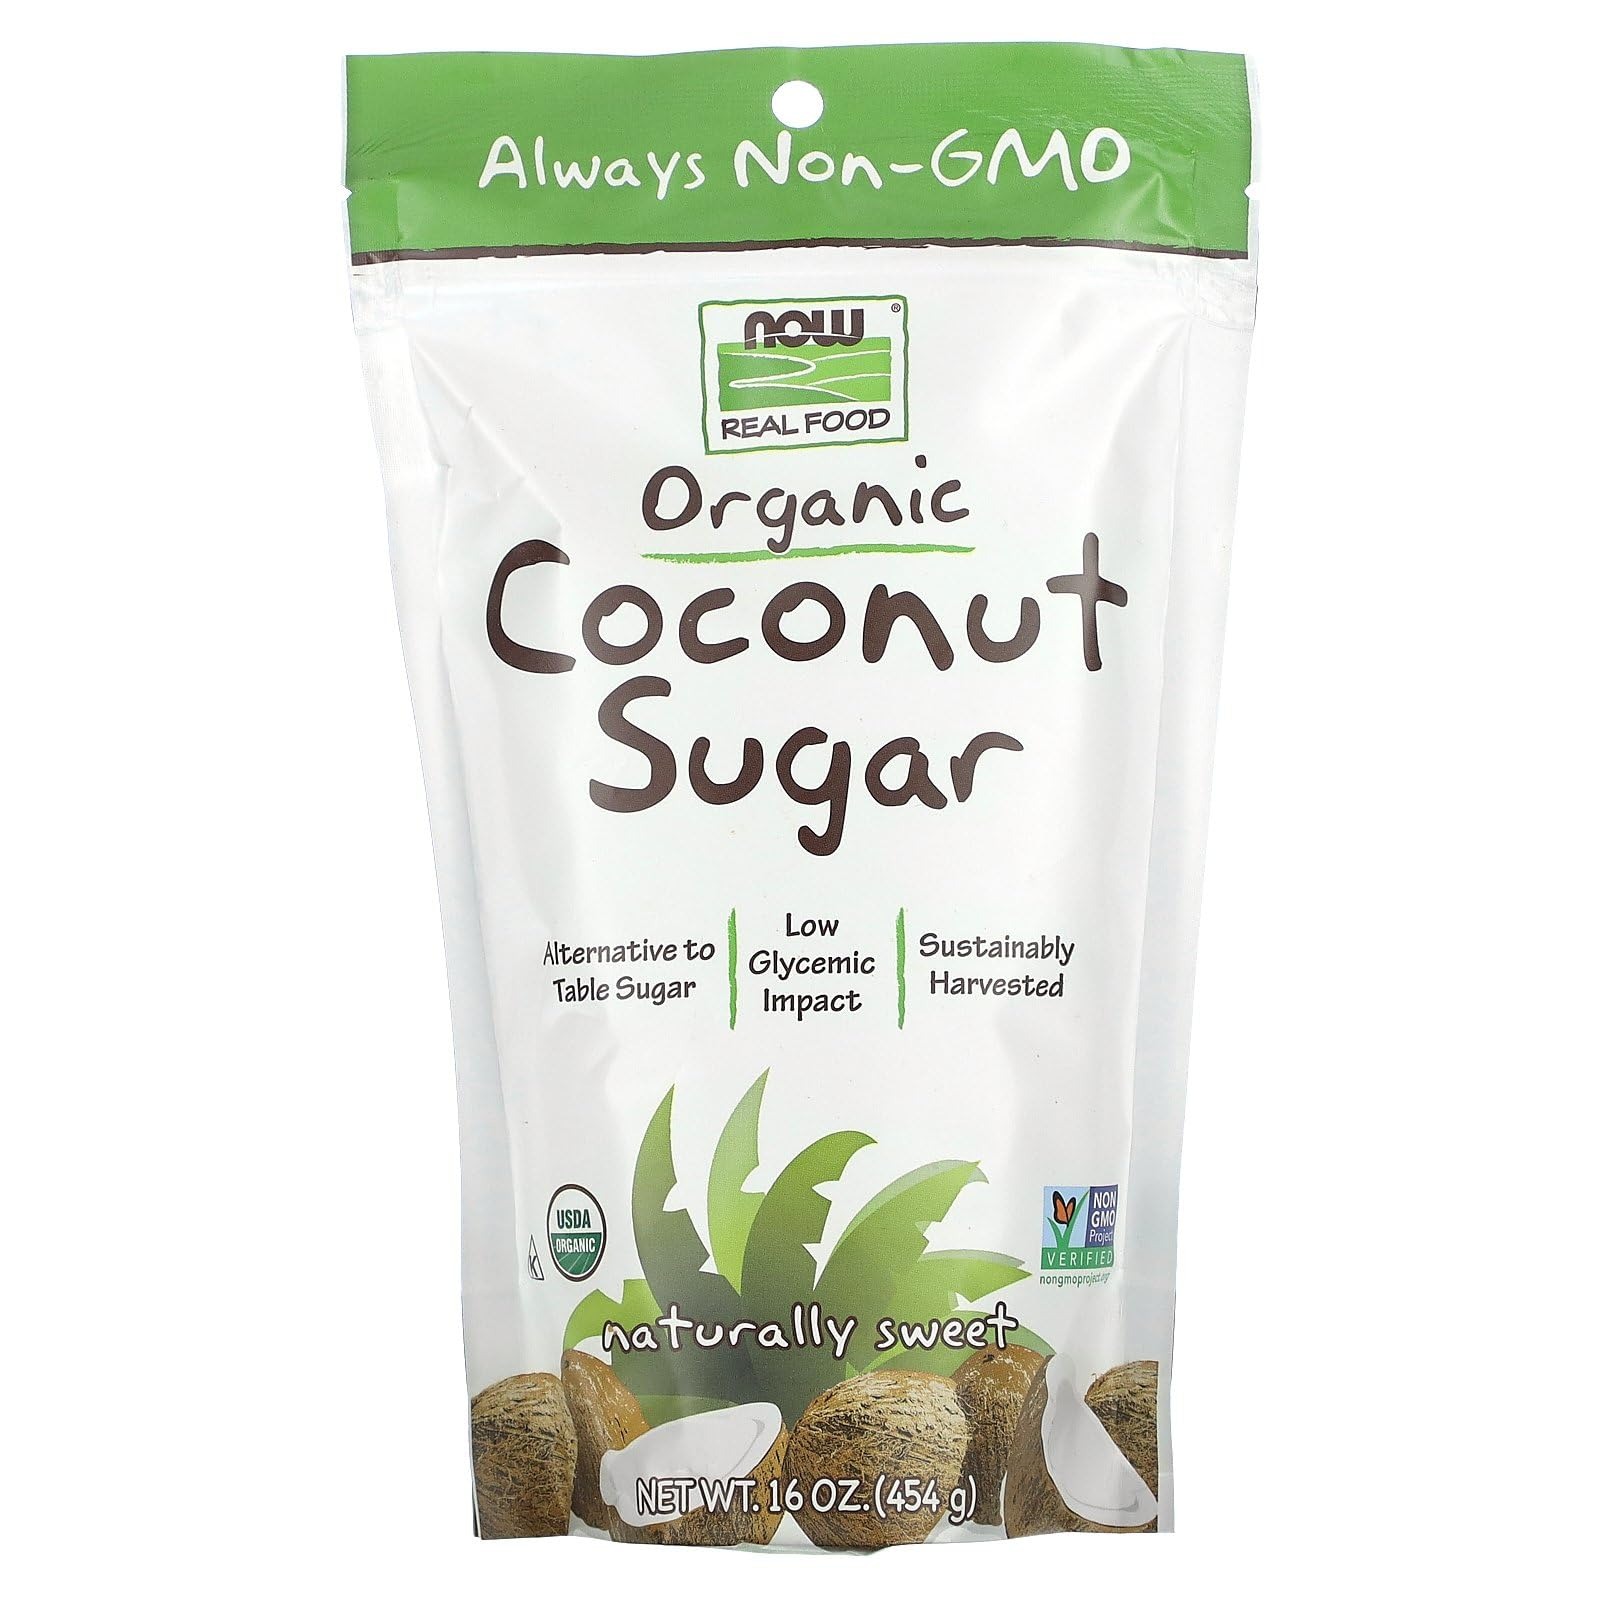
Item Name: NOW Foods, Certified Organic Coconut Sugar, Alternative to Table Sugar, Low Glycemic Impact, from Sustainably Harvested Coconuts, Certified Non-GMO, 16-Ounce (Packaging May Vary)
Bullet Point 1: HEALTHIER ALTERNATIVE TO TABLE SUGAR: It's said that a coconut tree can provide everything a person needs - food, clothing, shelter, and more. We now know it's true after discovering delicious sugar from the coconut tree!
Bullet Point 2: LOW GLYCEMIC INDEX: NOW Real Food Organic Coconut Sugar is a minimally processed natural sugar with a low glycemic impact and a mild sweetness and flavor similar to brown sugar.
Bullet Point 3: SUSTAINABLY HARVESTED: Unlike table sugar coconut sugar has naturally occurring vitamins, minerals, and amino acids, making it a healthy substitute for sugar in almost any dish. NOW Real Food Coconut Sugar can be substituted 1:1 for table sugar in recipes.
Bullet Point 4: Naturally Sweet
Bullet Point 5: Packaged in the USA by a family owned and operated company since 1968.
Value: 16.0
Unit: Ounce

Price: 5.98